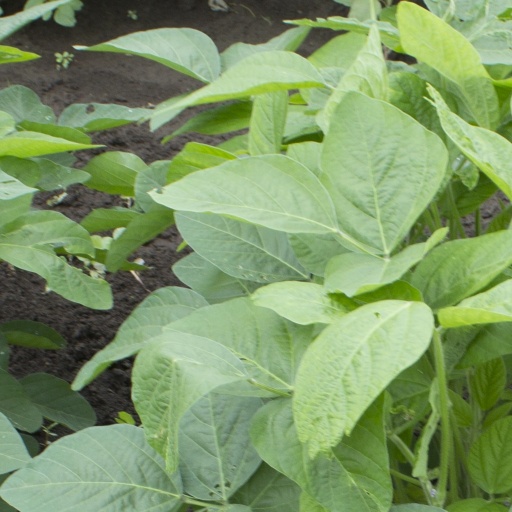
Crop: soybean